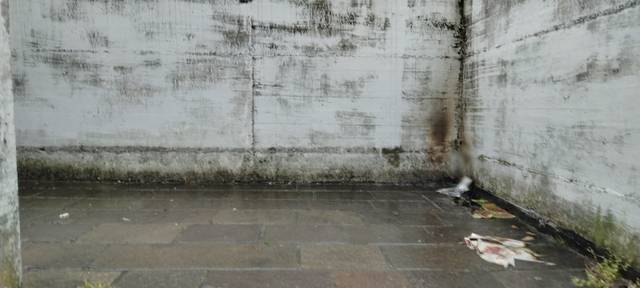
Region: Italy
Coordinates: 45.552, 11.533